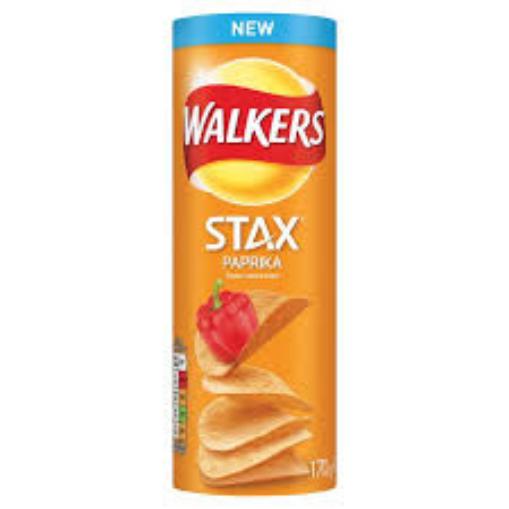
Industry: Food